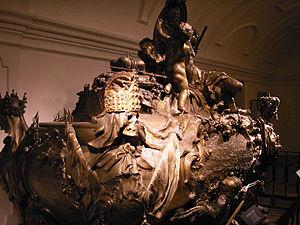
La crypte des Capucins à Vienne renferme les sépultures de la maison de Habsbourg depuis 1633, famille ayant régné sur le Saint-Empire romain germanique et sur l'Autriche ainsi que la Hongrie et la Bohême.
La Crypte des capucins, publié en 1938, est le dernier roman de Joseph Roth. Son titre se réfère à la crypte des Capucins, à Vienne, où sont inhumés les Habsbourg. Écrit à la première personne, il met en scène Franz Ferdinand Trotta, cousin des Trotta de La Marche de Radetzky, et passe pour être le livre-testament de son auteur.